Abishai (biblical figure)

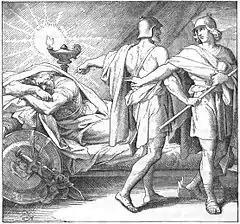
An 1873 illustration of Abishai (centre) encouraging David (right) to strike Saul.

Abishai was a military leader under the biblical King David. He was the eldest son of David's sister Zeruiah. According to Josephus (Antiquities, VII, 1, 3) his father was called Suri. The meaning of his name is "Father of a gift". He was the brother of Joab and Asahel.